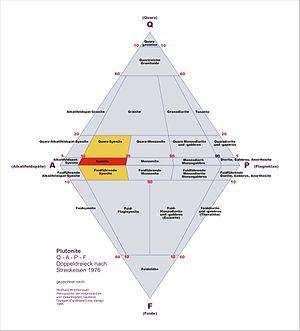
classification de l'UISG (après Streckeisen) (syenites) Русский: Диаграмма по стрекеисенa (Сиениты)